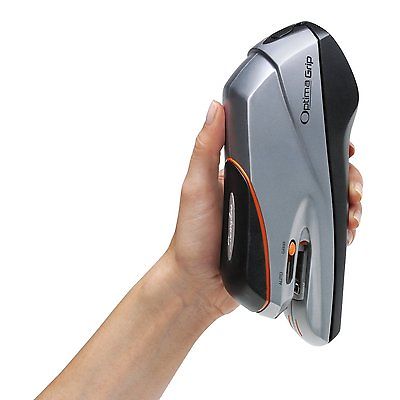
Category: stapler